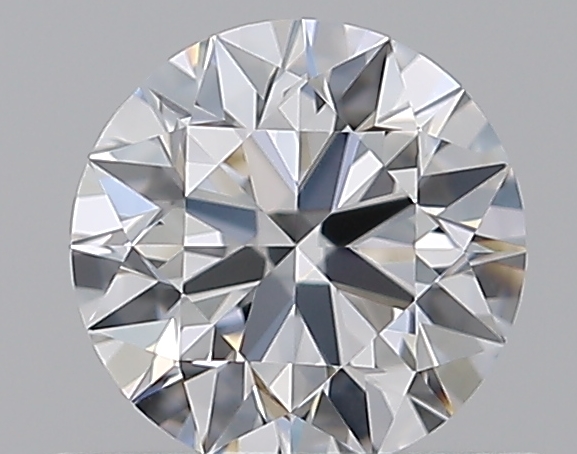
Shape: round
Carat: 0.59
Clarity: VS1
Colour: D
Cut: EX
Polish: EX
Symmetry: EX
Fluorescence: M
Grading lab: GIA
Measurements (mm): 5.36 x 5.39 x 3.35